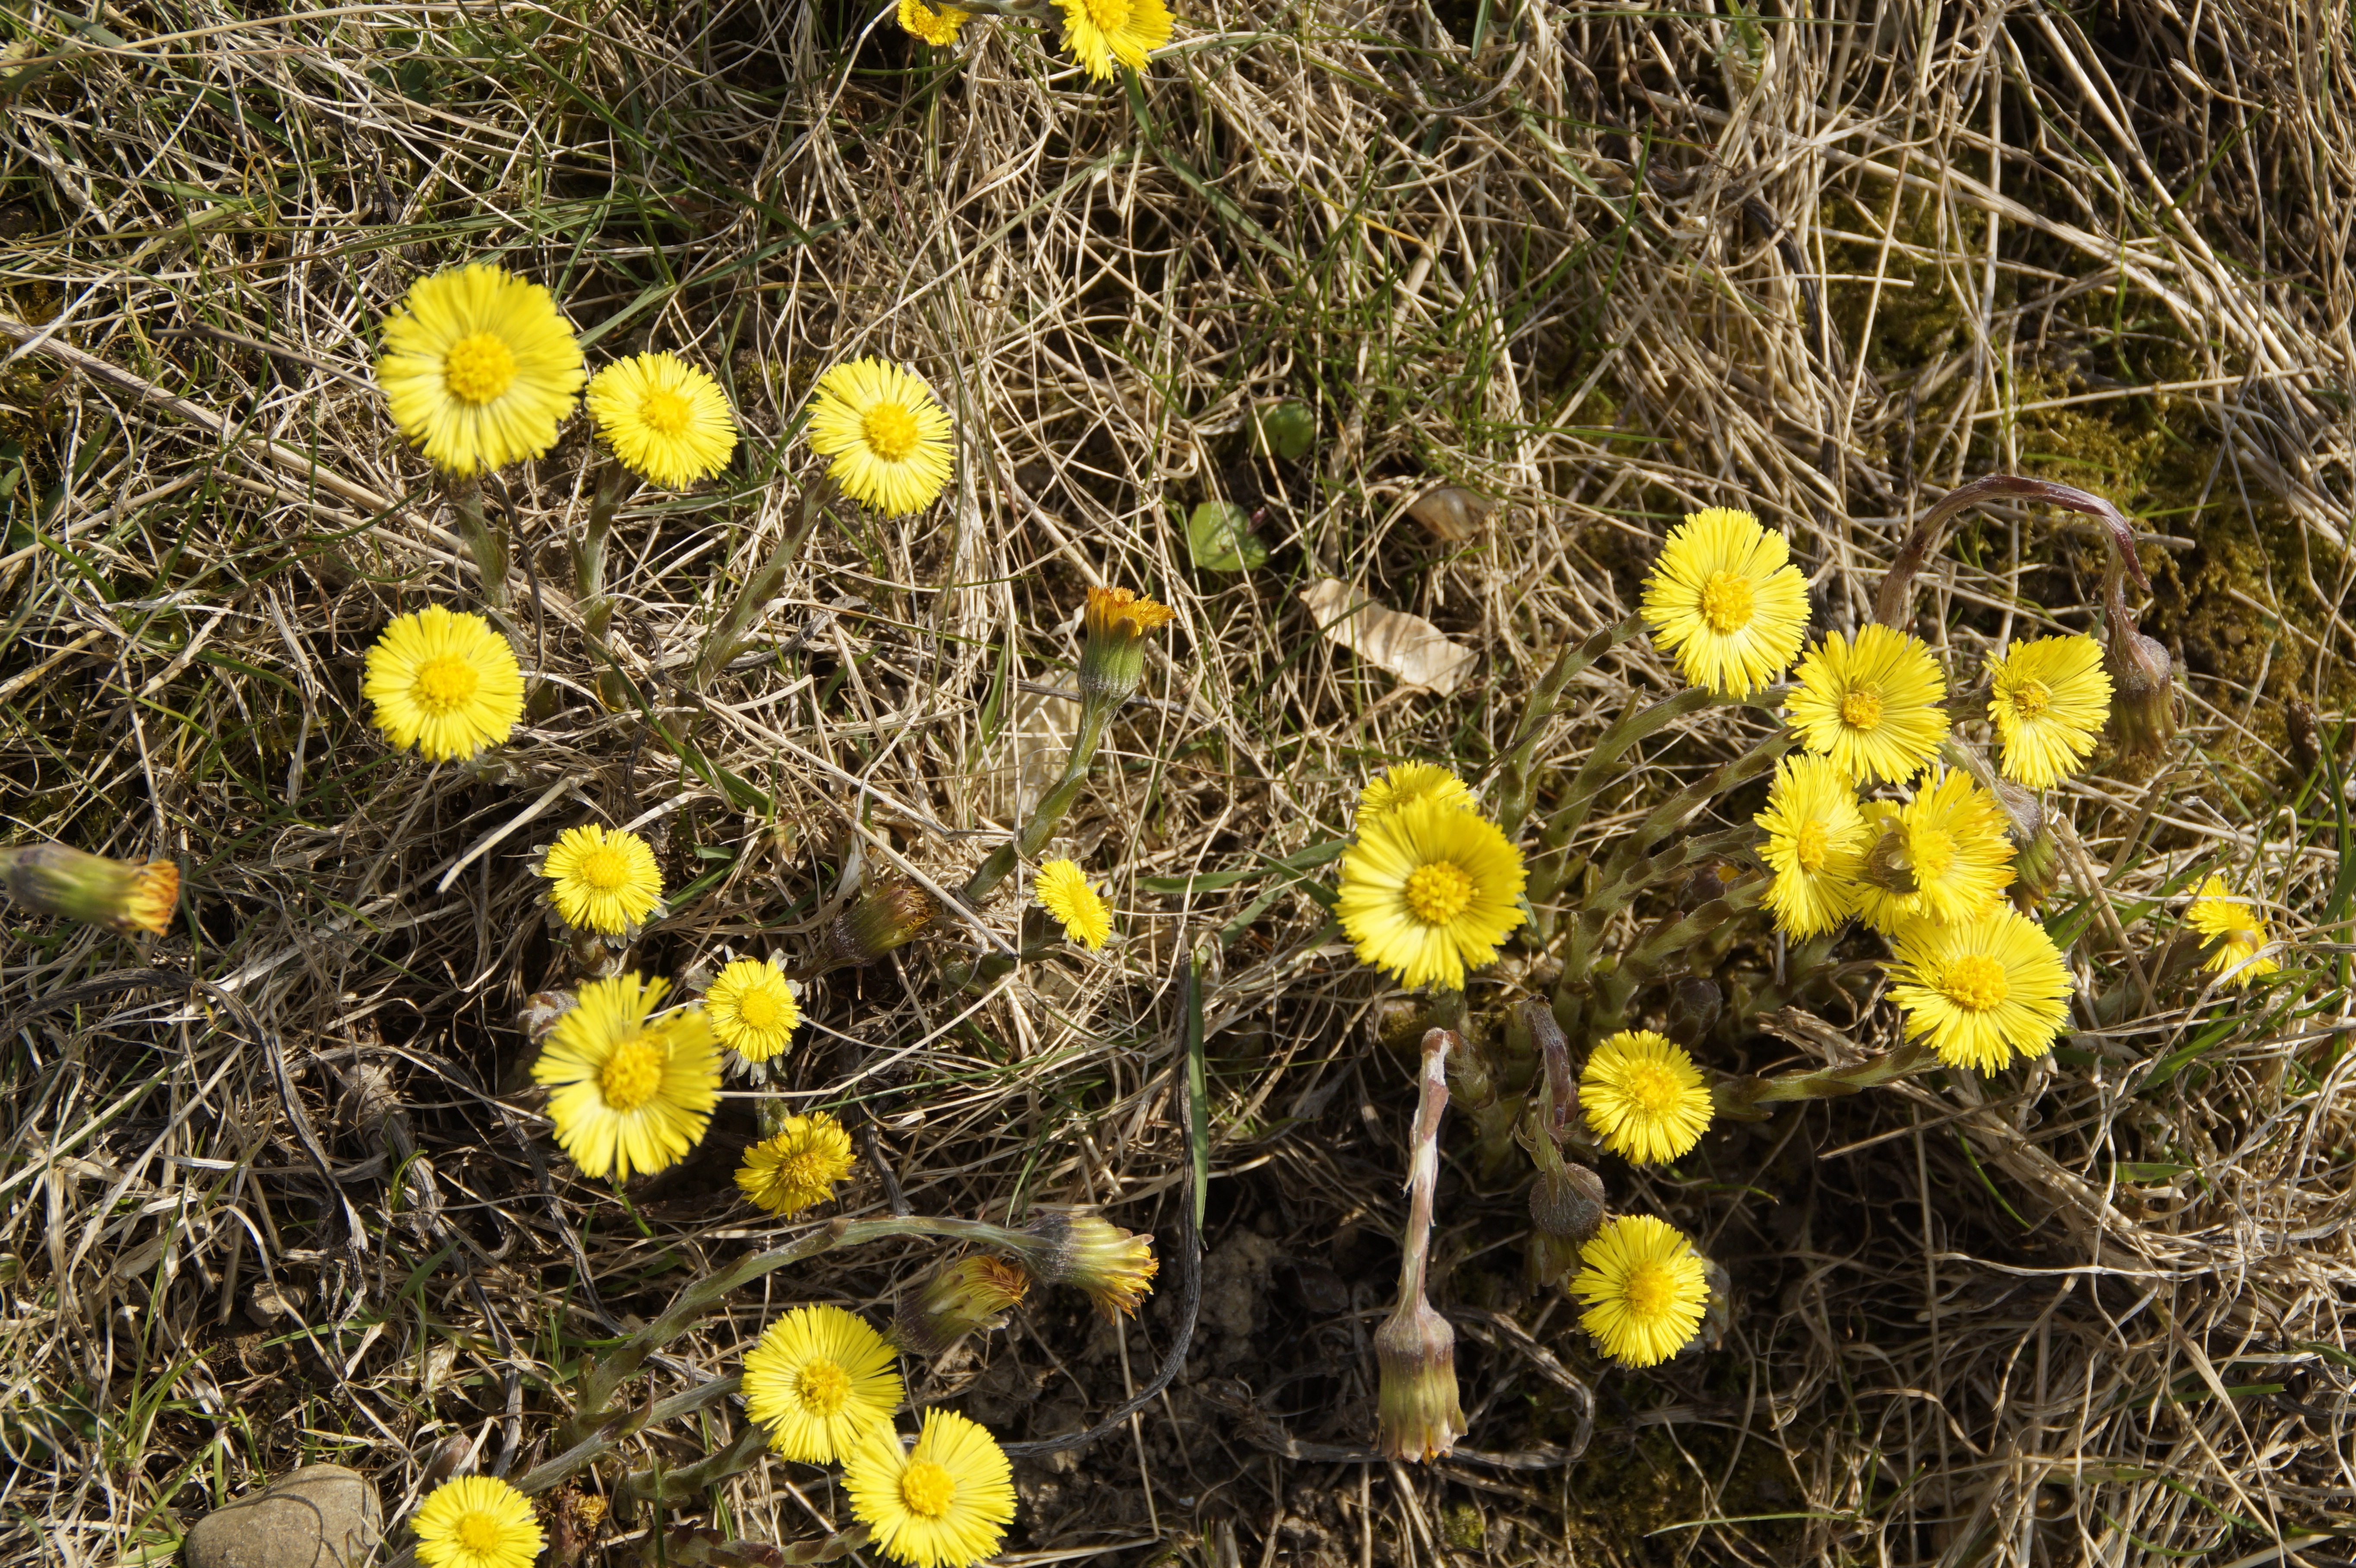
plant, meadow, flower, bloom, spring, produce, botany, yellow, flora, wild flower, yellow flower, wildflower, flowers, wild plant, early bloomer, yellow flowers, spring flower, cough, medicinal plant, flowering plant, prickly pear, homeopathy, tussilago farfara, land plant